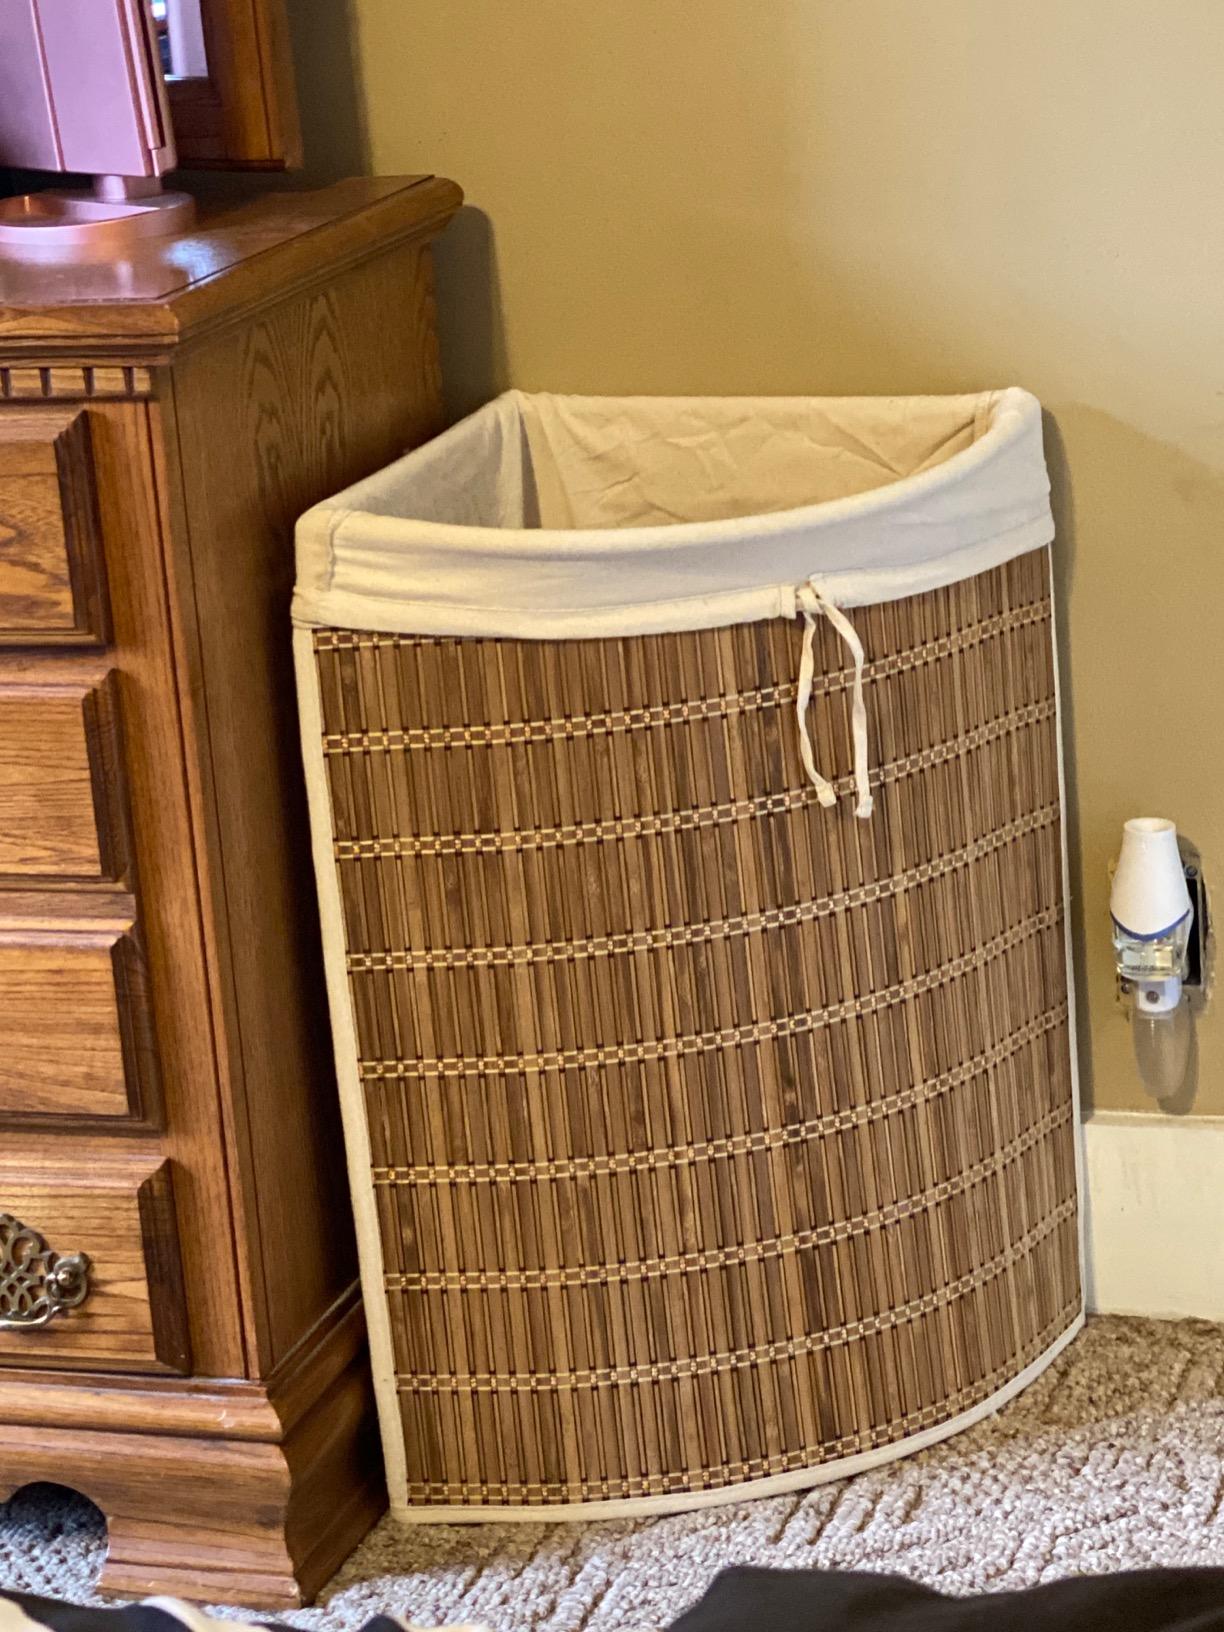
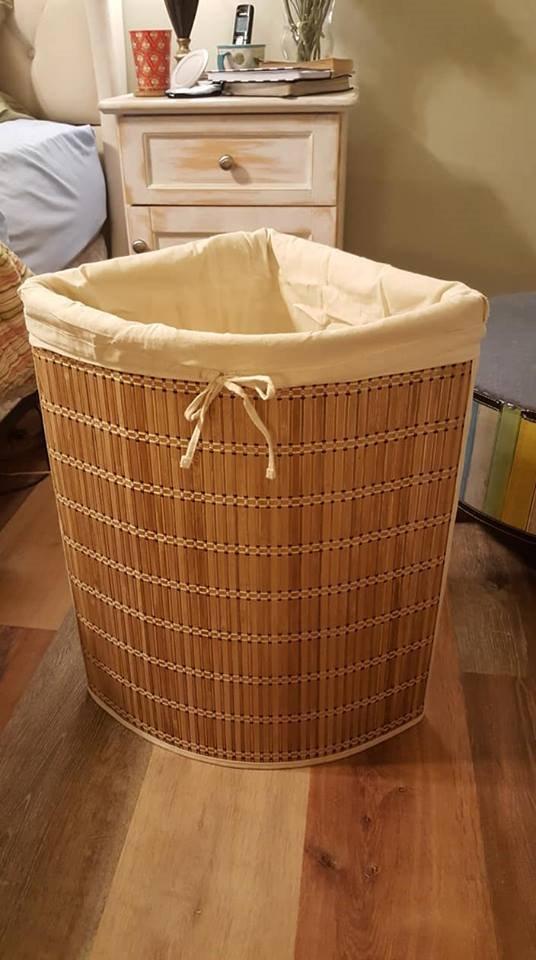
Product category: items_hamper
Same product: yes